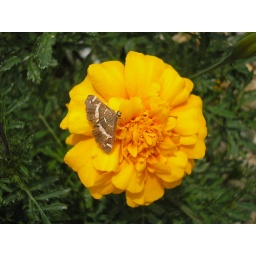
Borboleta na flor / A butterfly in the flower